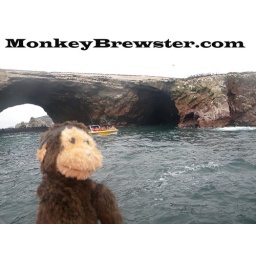
I'm not going in this bath though, there are sea lions in there